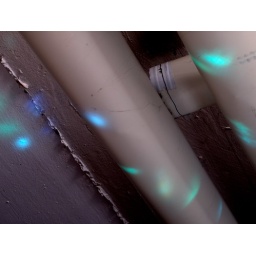
The sun was shining in through the cellar window and reflecting off a pair of Nic's shoes onto the ceiling.